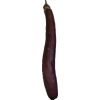
Label: eggplant_long